Marienlyst Castle

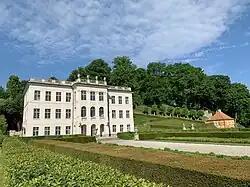
Main façade of Marienlyst Castle

Marienlyst Castle is a palatial residence located in Helsingør, Denmark. It was named after King Frederik V of Denmark's second wife, Juliana Maria, the queen consort of Denmark and Norway. The building formerly served as a royal pavilion of Kronborg Castle and was mostly used as a venue for pleasure and hunting. It was also used by the director-general of the Øresund Custom House, Colonel Adam Gottlob von Krogh and his wife Magdalene, between 1796 and 1847.